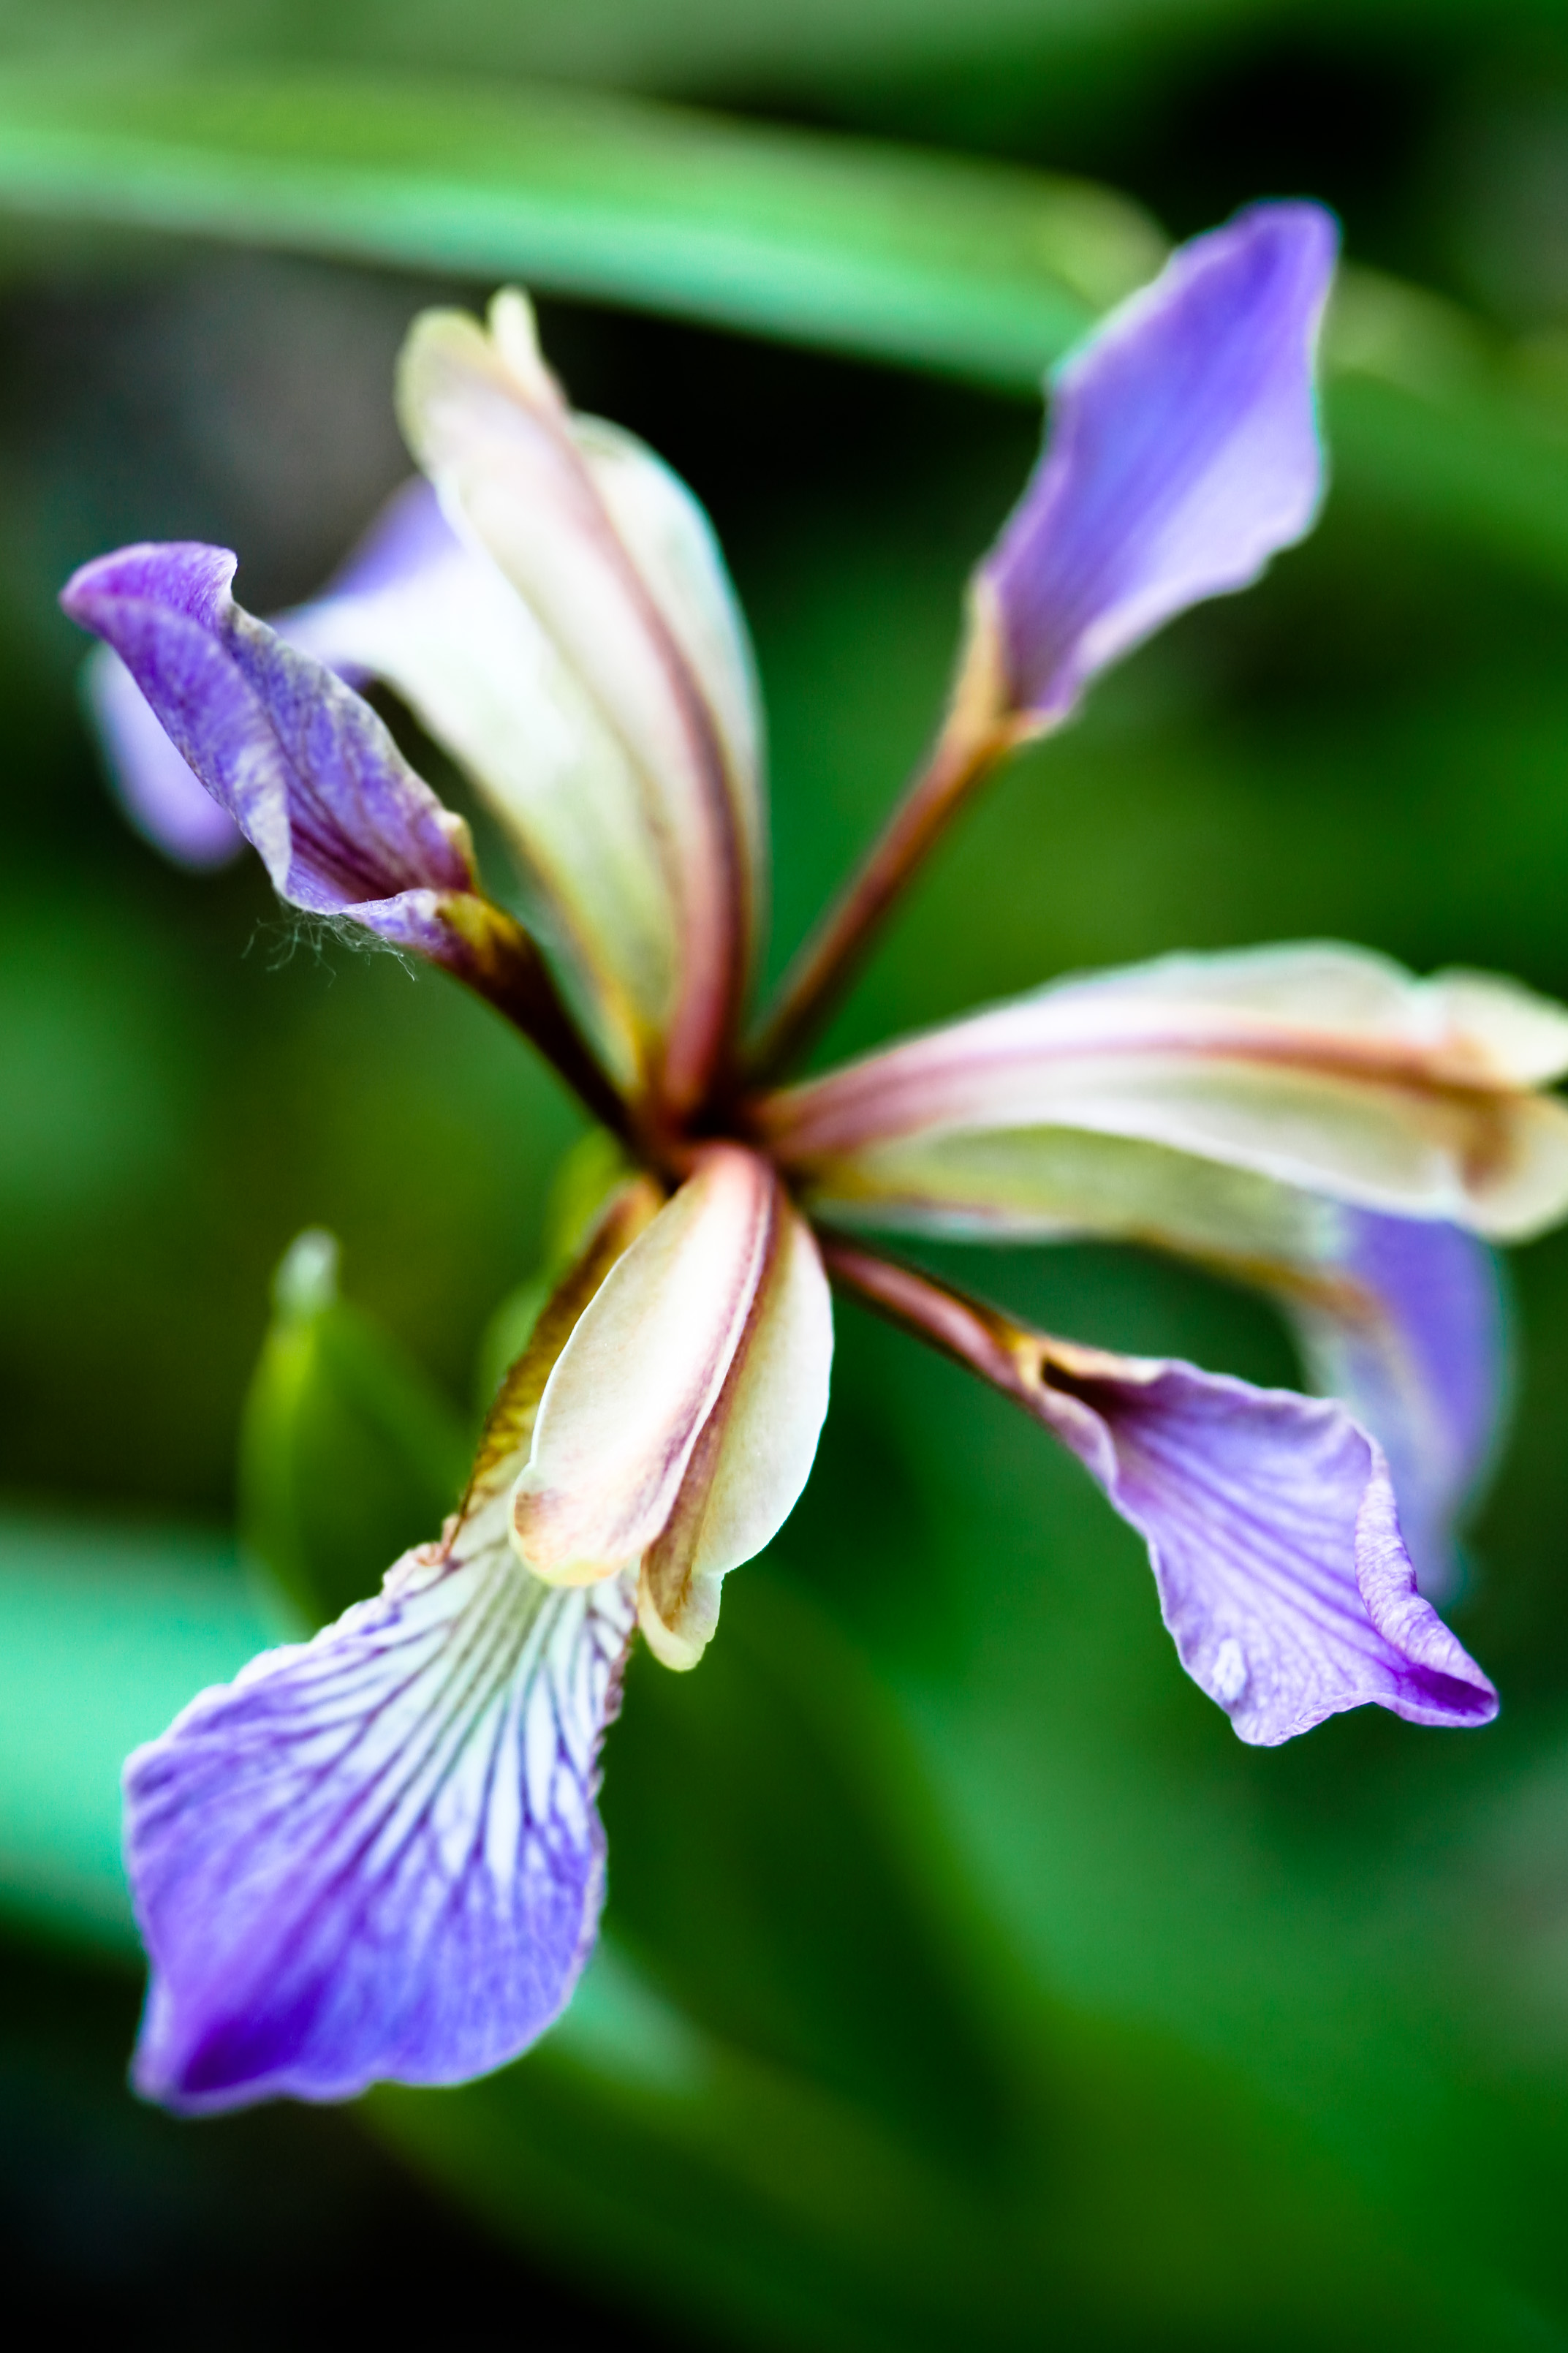
nature, blossom, plant, photography, leaf, flower, petal, green, botany, flora, wildflower, close up, eye, macro photography, flowering plant, plant stem, land plant